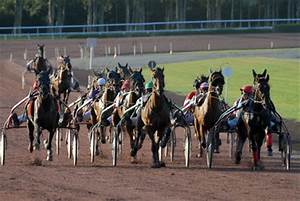
Label: horse